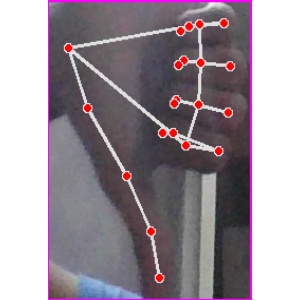
अक्षर: फ